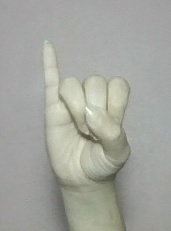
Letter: meem